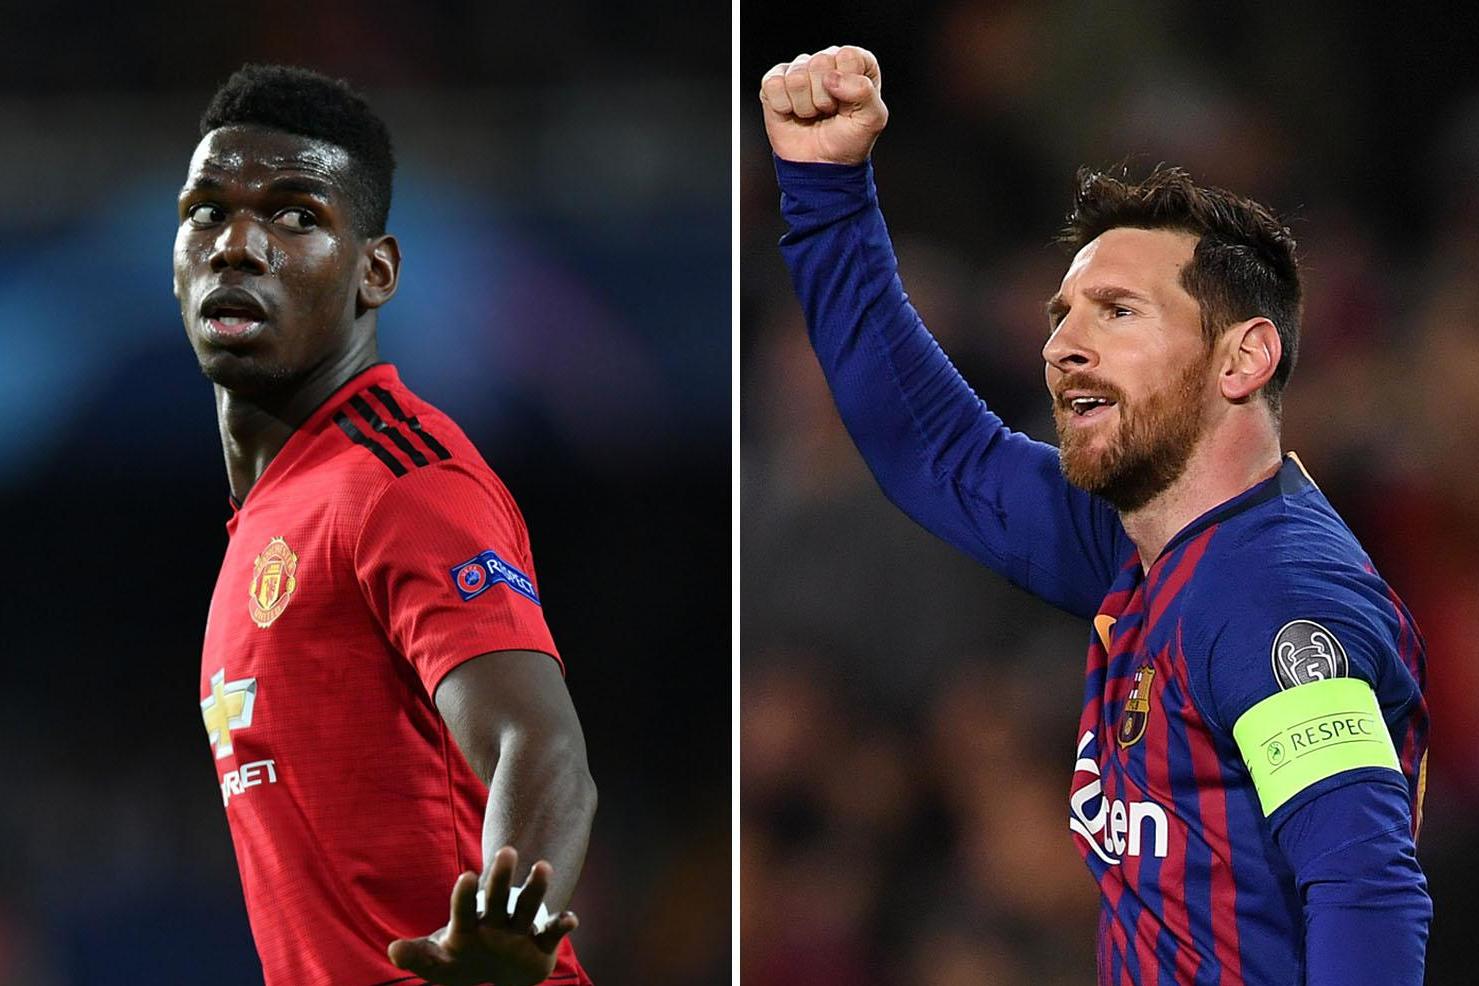
Gender: men